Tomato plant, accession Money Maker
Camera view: horizontal (90 deg, fisheye); turntable rotation: 300 degrees
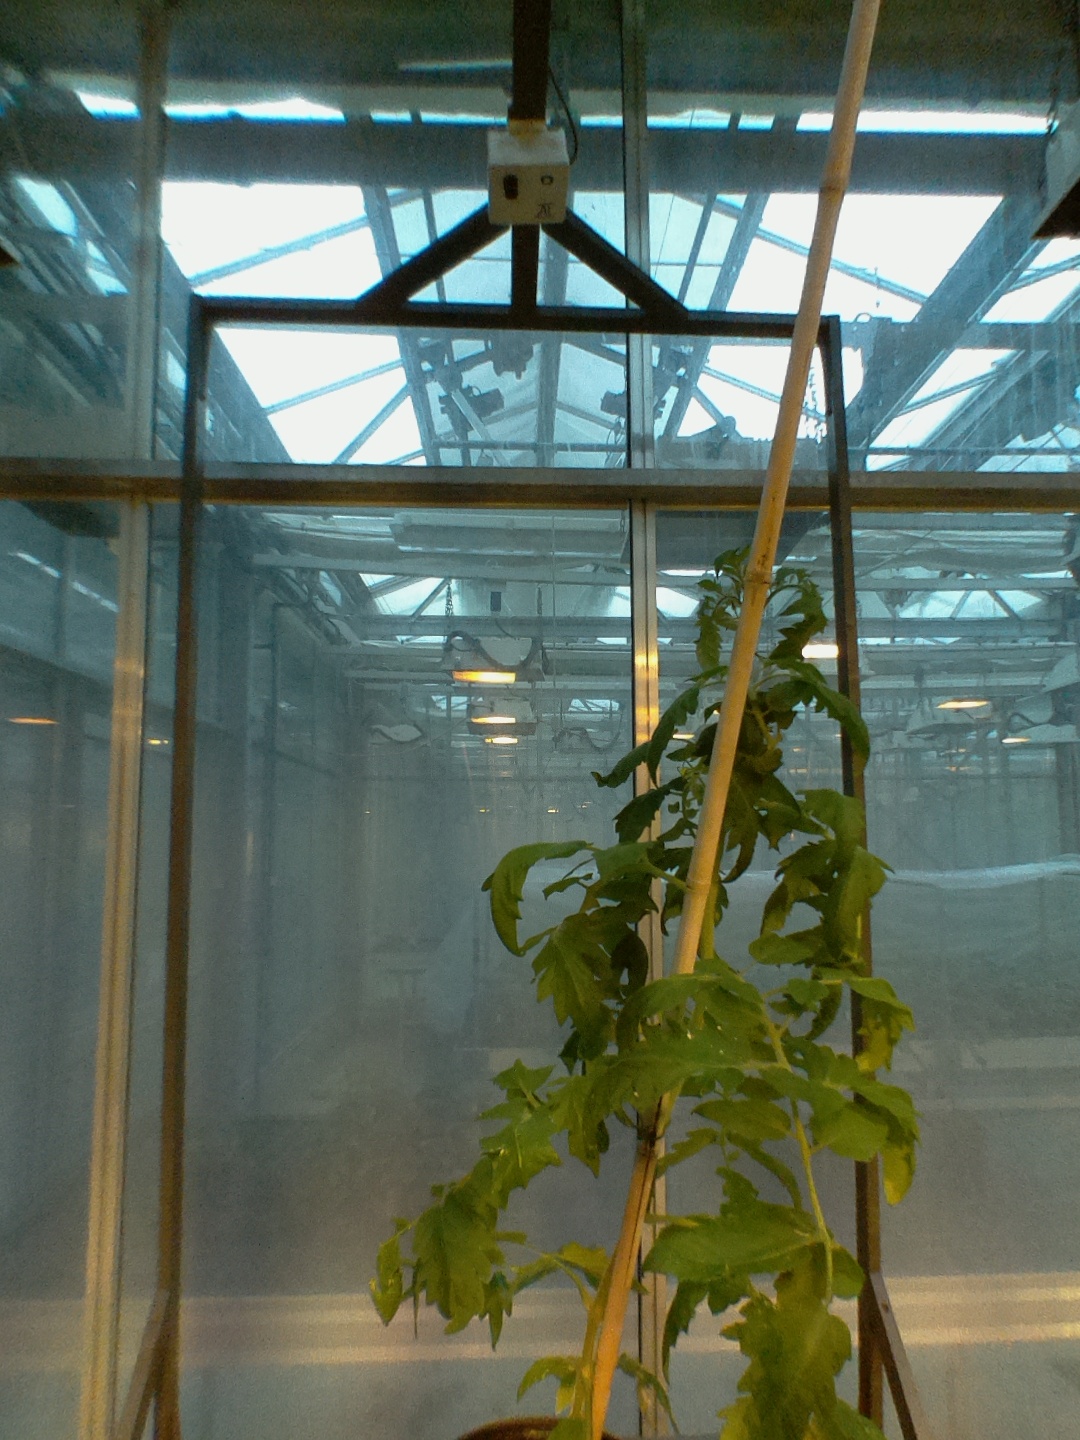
BBCH growth stage 55: 5 inflorescences visible